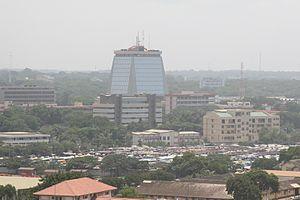
Accra est la capitale du Ghana. Il s'agit de la ville la plus peuplée du pays dont elle constitue le centre politique, administratif, économique et financier.